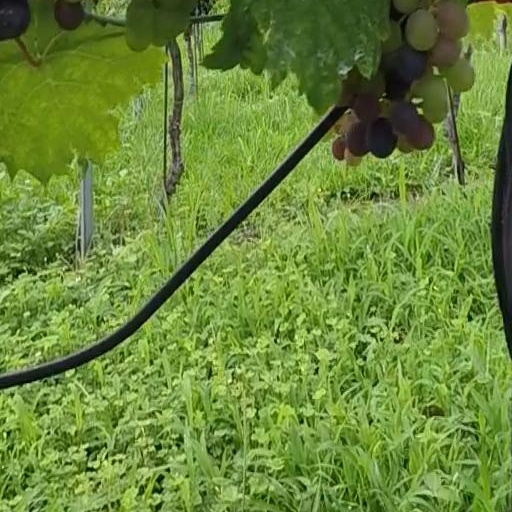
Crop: grape